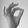
ASL letter: F